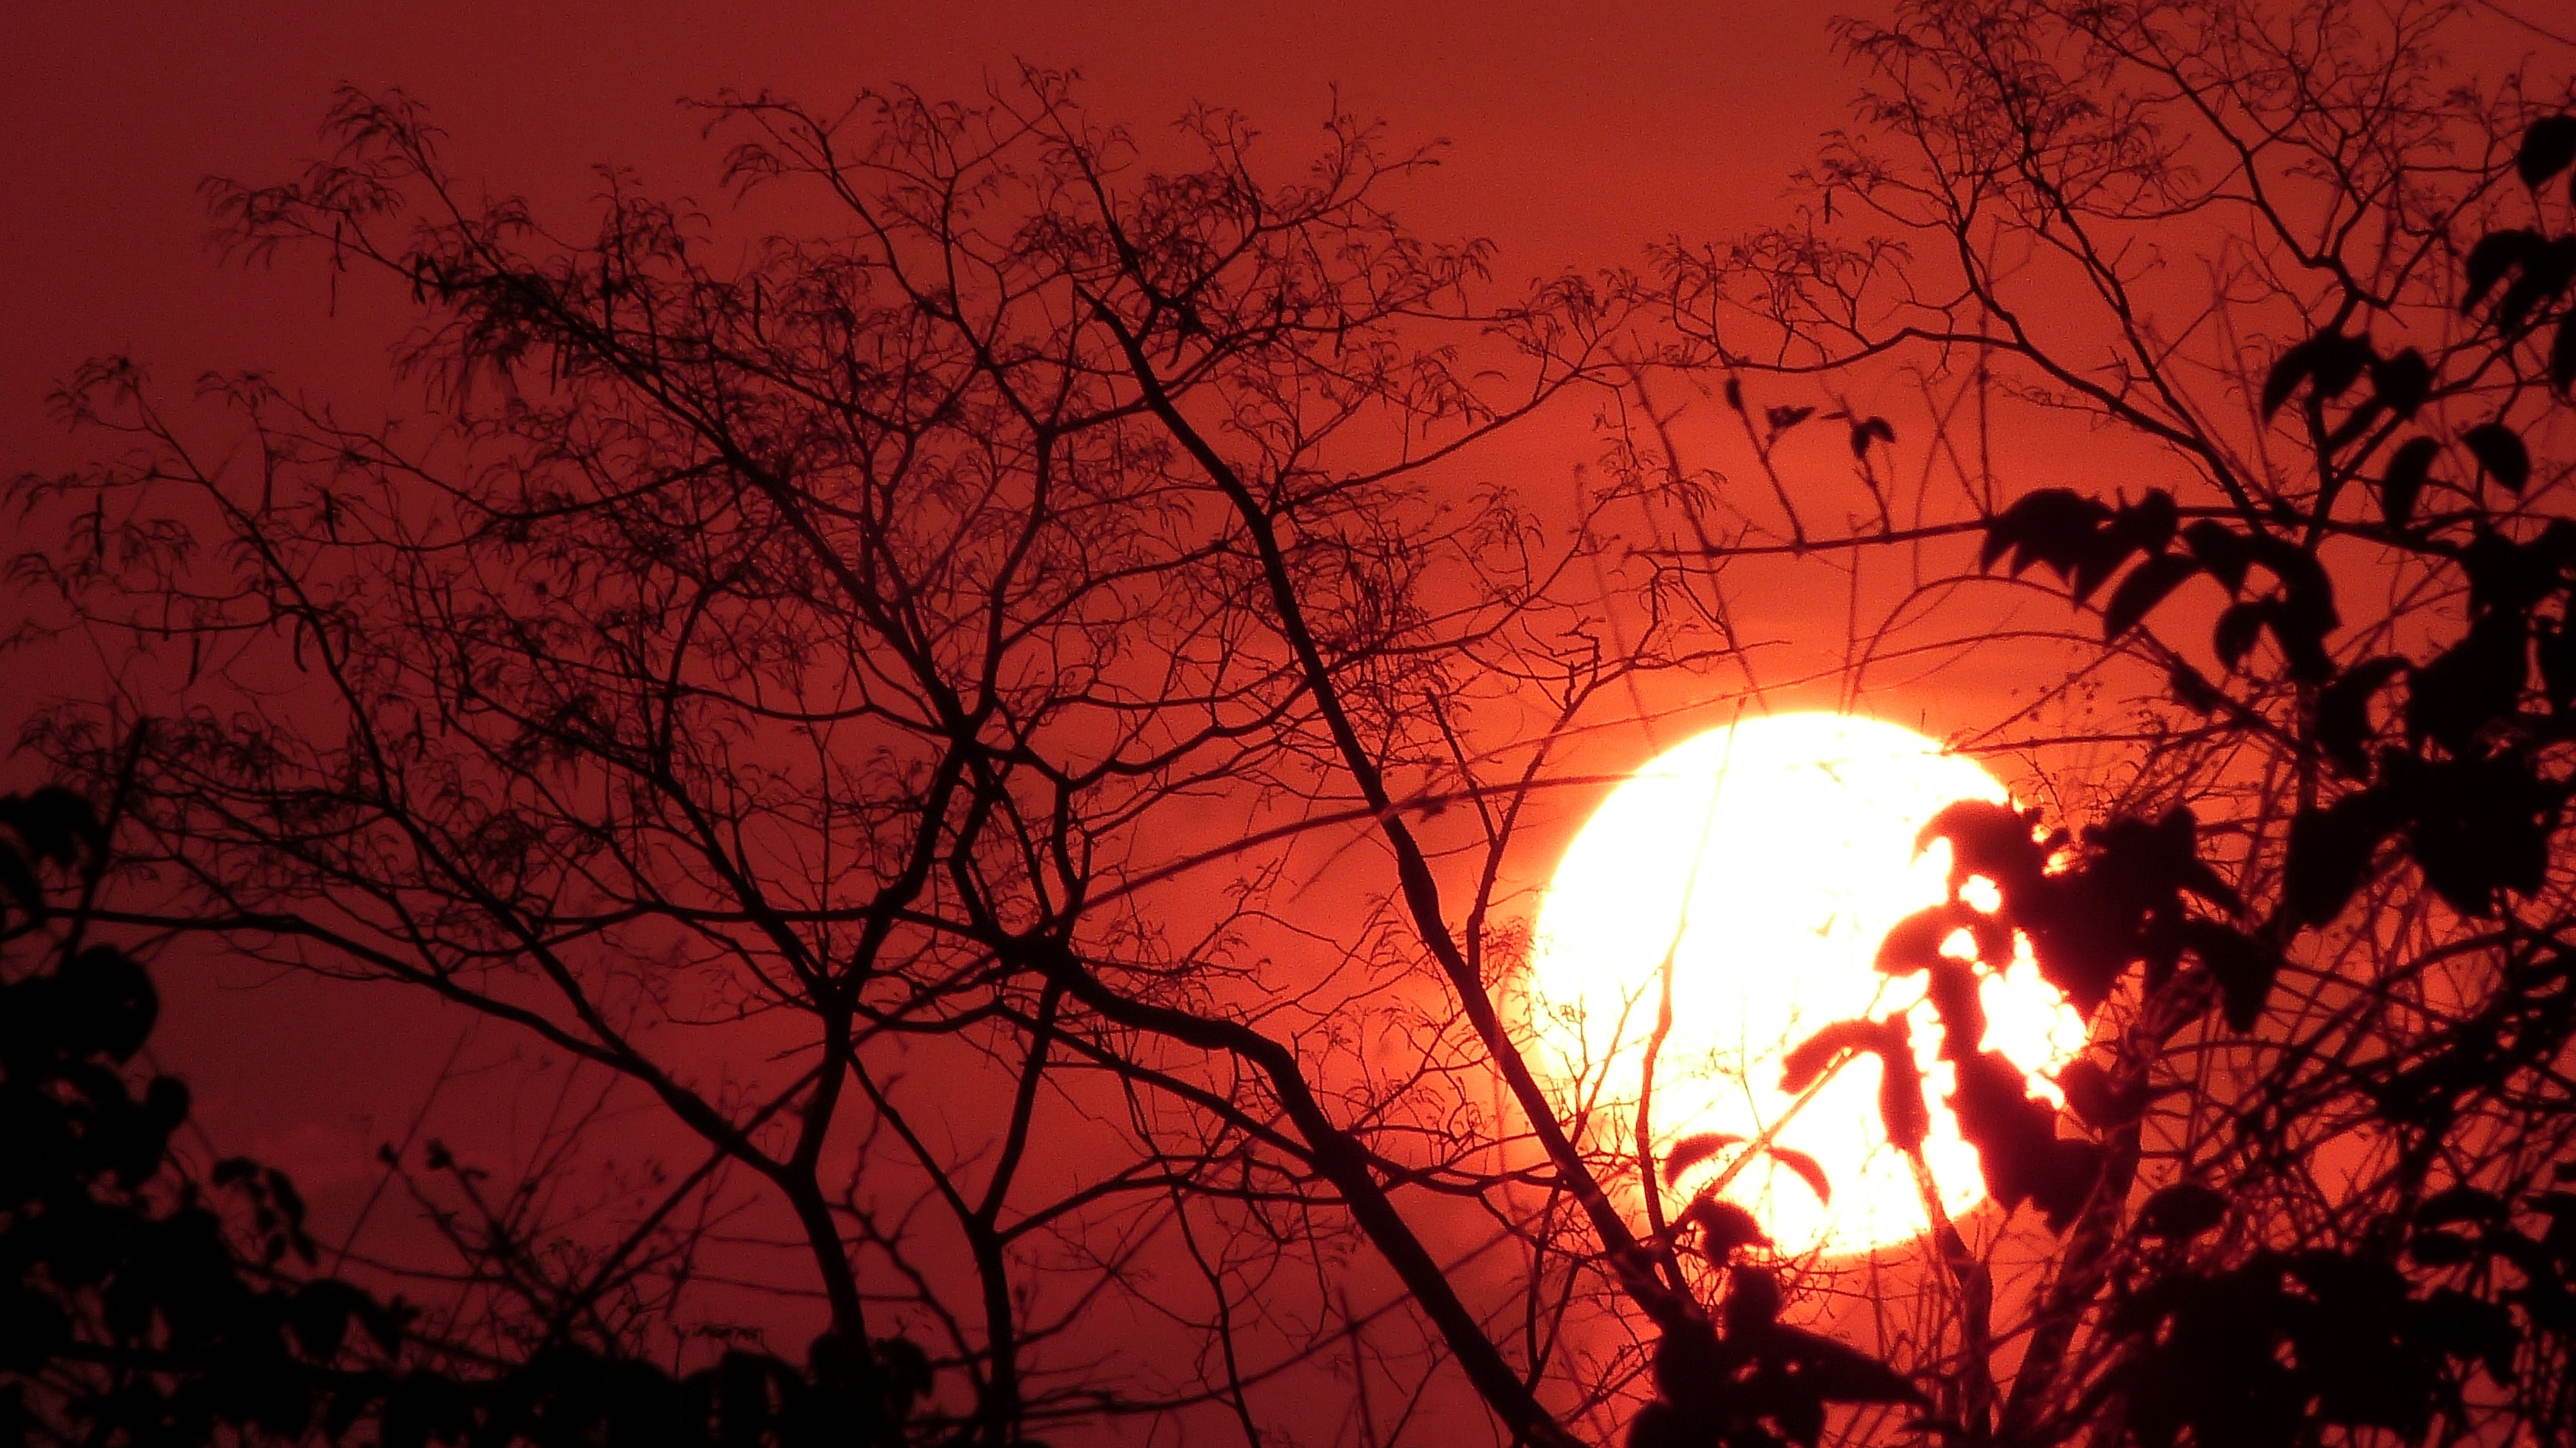
branch, sky, sun, sunrise, sunset, sunlight, morning, dawn, atmosphere, summer, travel, dusk, evening, darkness, afterglow, red sky at morning